Noronha skink

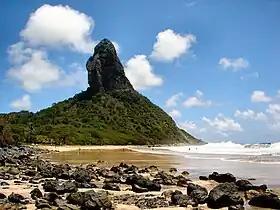
View of Morro do Pico on Fernando de Noronha

Phylogenetic analyses using a variety of mitochondrial and nuclear genes places the Noronha skink among the tropical African species of "Trachylepis", a position also supported by morphological similarities. It may have arrived on its island on rafting vegetation from southwestern Africa via the Benguela Current and the South Equatorial Current, which passes Fernando de Noronha. This possibility was first suggested by Alfred Russel Wallace before 1888. Mausfeld and coworkers calculated that the journey from Africa to Fernando de Noronha would take 139 days. Because this period seemed too long for the skink to survive, they proposed that the Noronha skink instead arrived via Ascension Island, where a skink may have persisted into historical times.